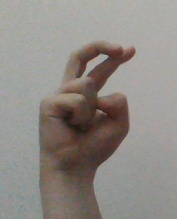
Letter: zay